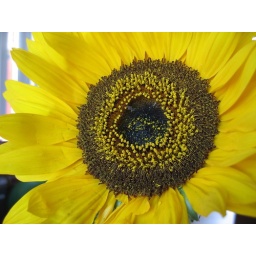
Stood tall in my Voss water bottle vase on my desk.